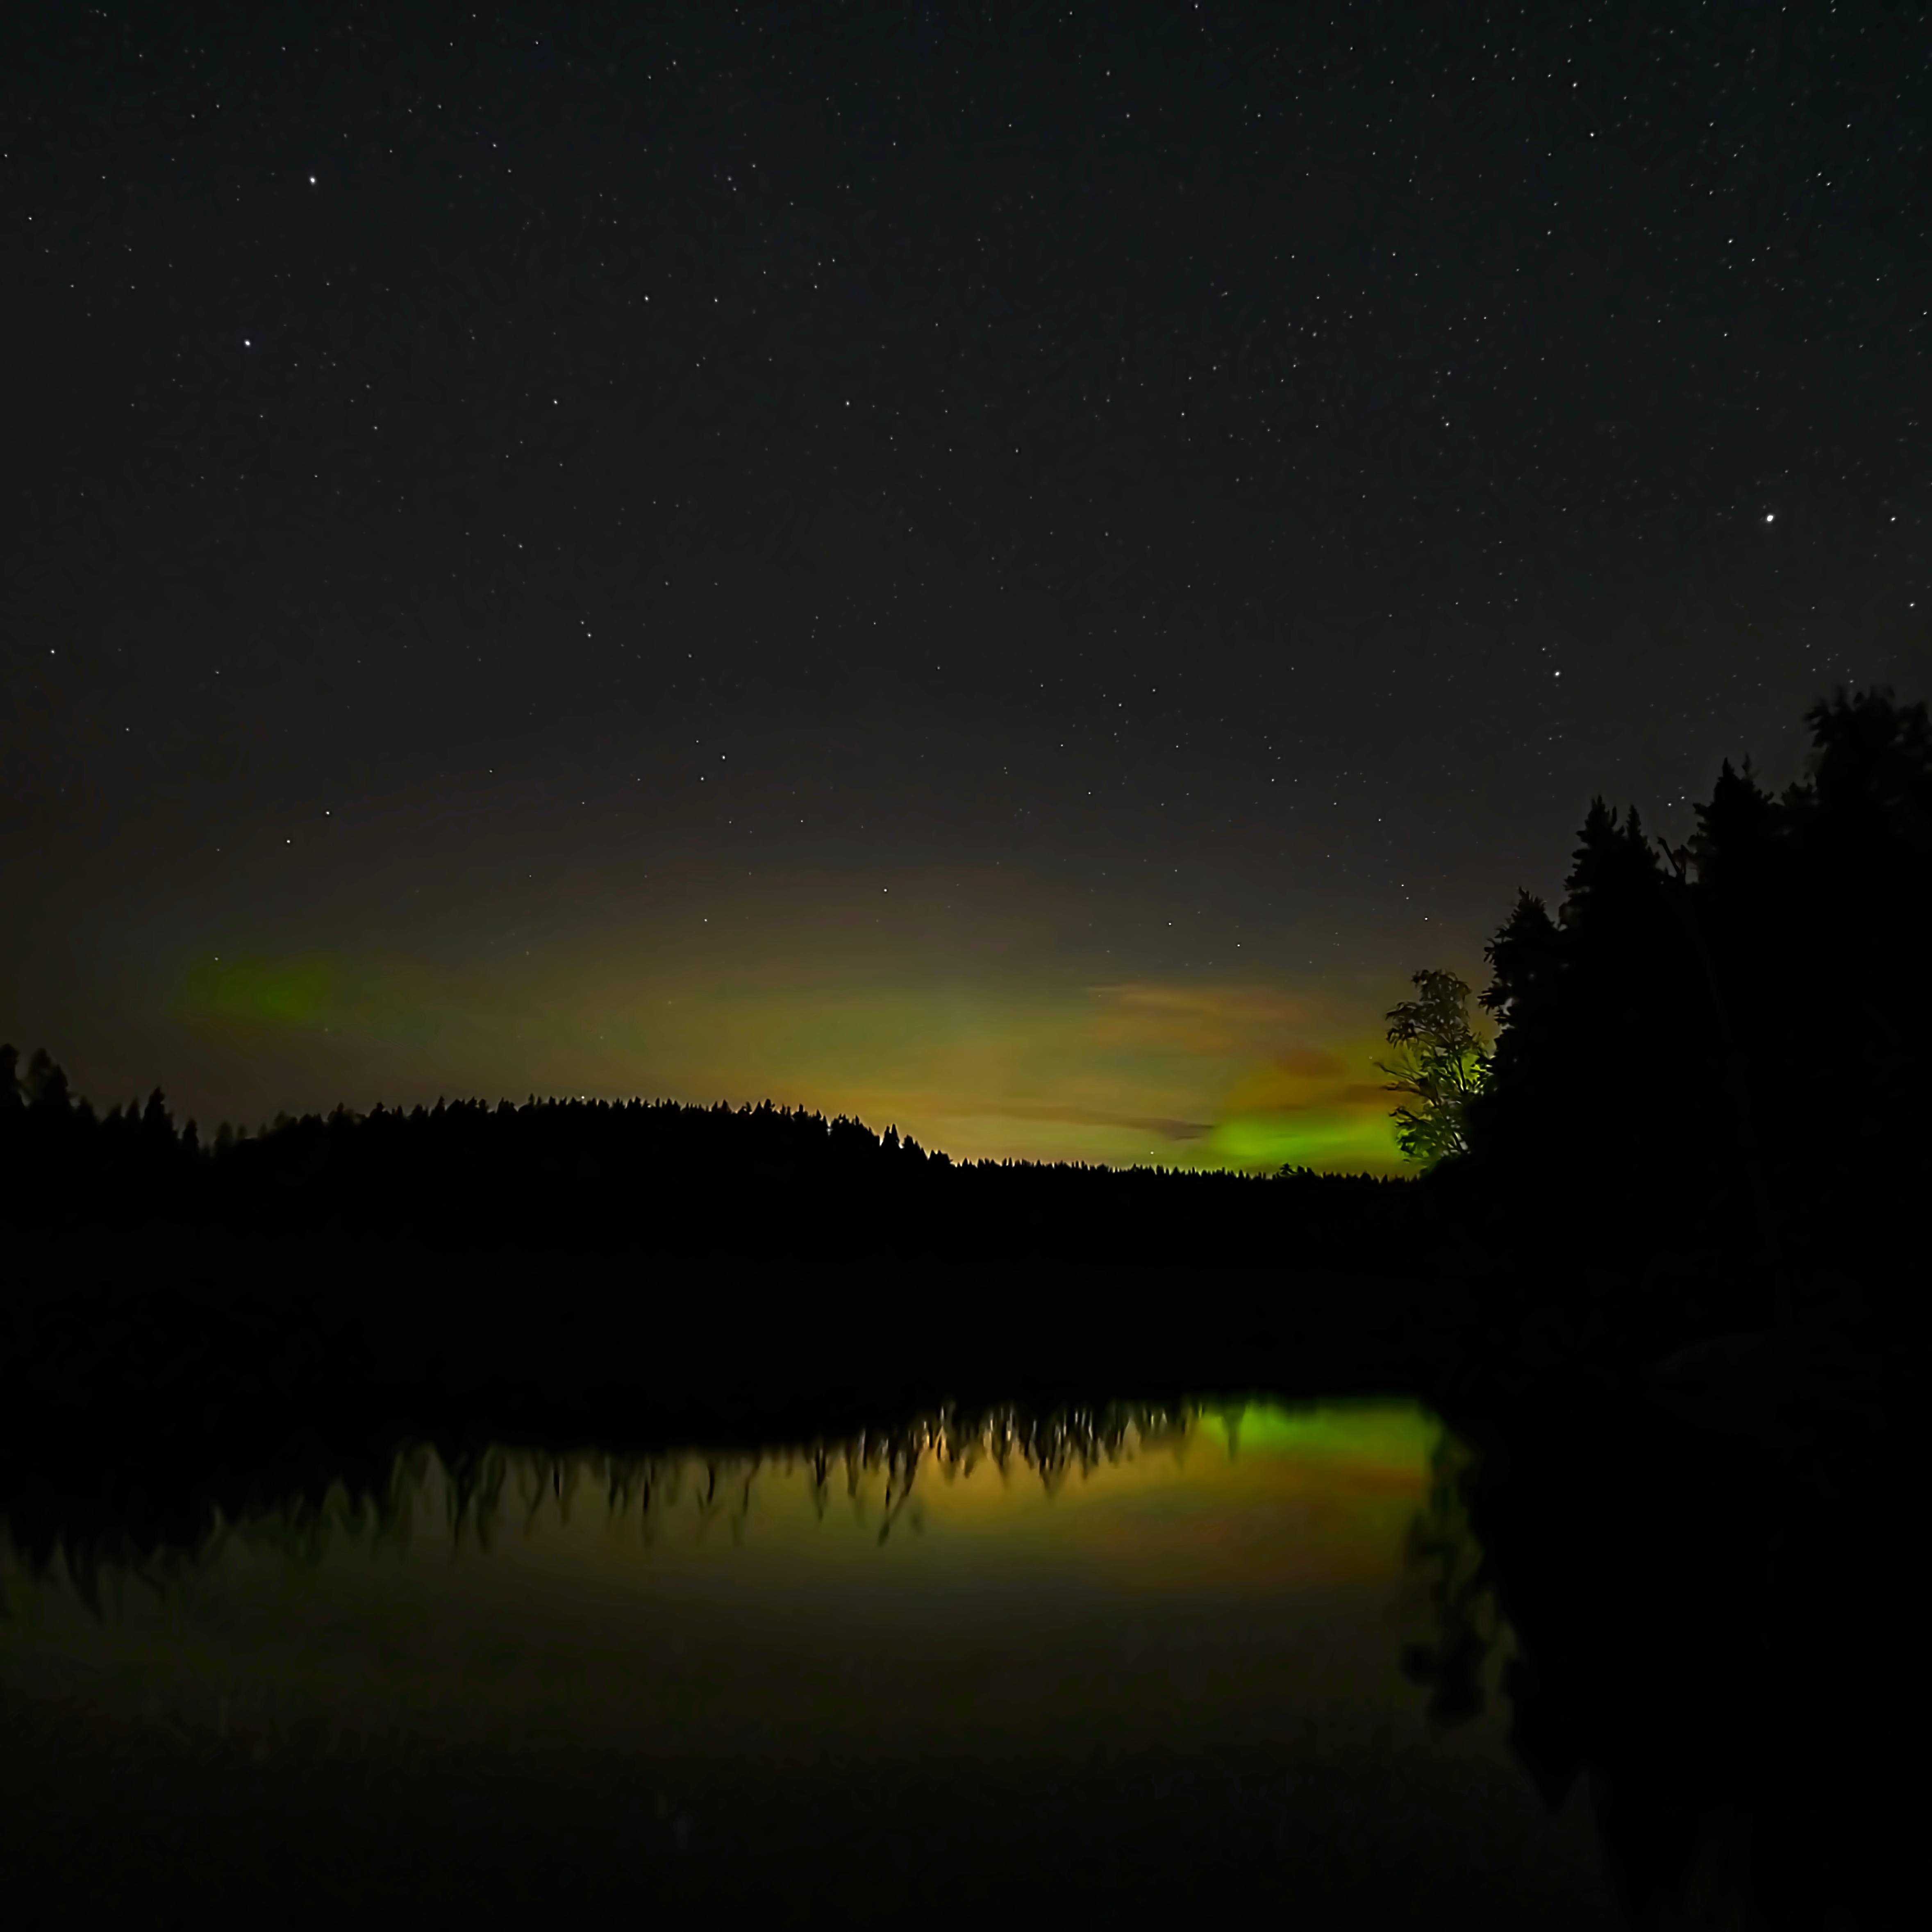
night, atmosphere, darkness, aurora